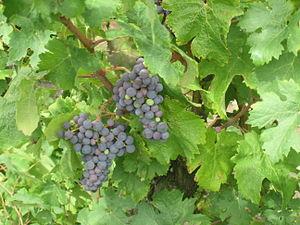
Le languedoc est un vin d'appellation d'origine contrôlée produit en Languedoc-Roussillon, sur une grande partie des départements de l'Hérault, de l'Aude et des Pyrénées-Orientales, plus quelques communes du Gard.
Le carménère N est un cépage de cuve noir français originaire du Bordelais. Il s'agit d'une variété de Vigne cultivée. Les parcelles ont été ravagées par le phylloxera au XIXᵉ siècle, mais un pied a été redécouvert en 1991 au Chili et ce cépage oublié connaît un regain d'intérêt dans le Bordelais.